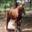
Label: horse